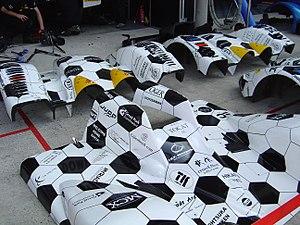
Les capots de la S101 aux 24 Heures du Mans 2006
Dome Co. Ltd est un groupe constructeur automobile japonais de voitures de course, fabriquant principalement pour la compétition automobile des monoplaces et des sport-prototypes.